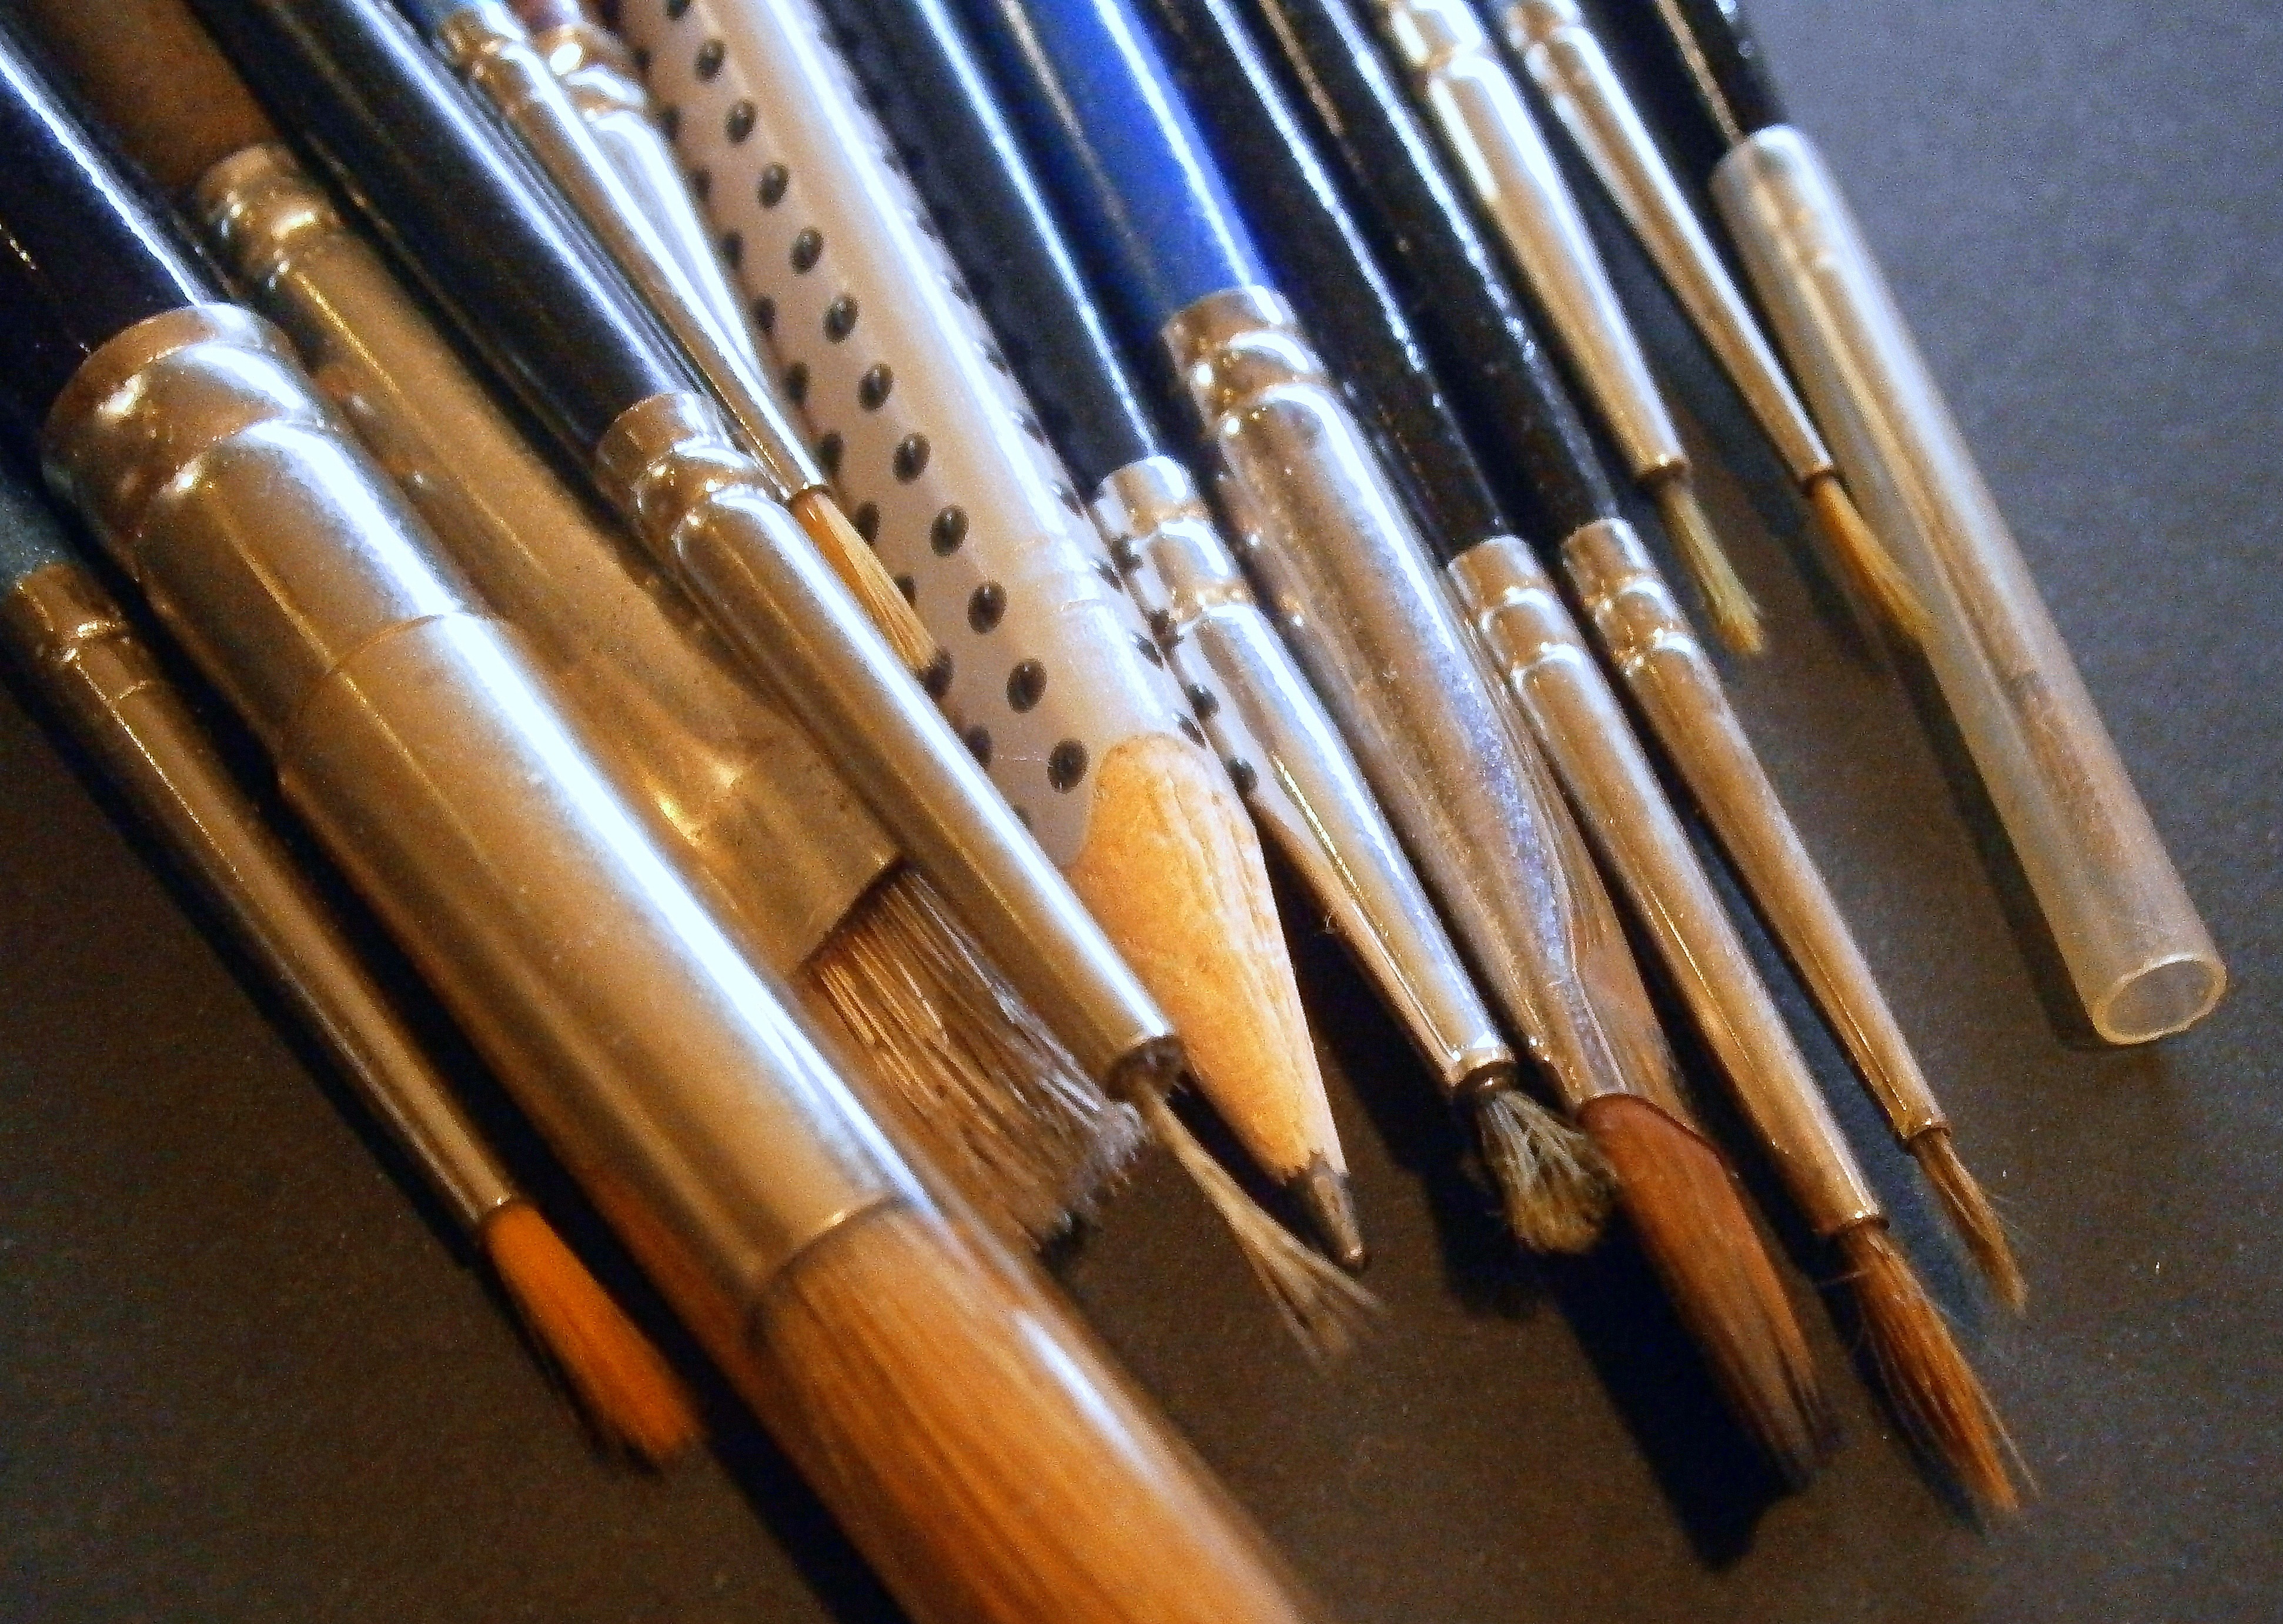
abstract, pen, old, brush, color, artist, paint, close, weapon, painting, art, painter, design, ammunition, dynamic, fantasy, draw, hollyhock, artists, used, acrylic, firearm, gun accessory, cue stick, strengthen various